Ainu creation myth

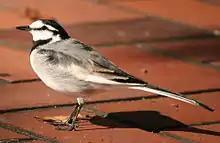
Water wagtail

The Ainu historically have their own language and a rich repertoire of oral literature. The stories are particularly delivered through the genre of Kamui Yukar, which are long narratives of heroic exploits involving spiritual beings such as animals, plants, and natural phenomena. As result of assimilation, most of the Ainu people are Japanese speakers and do not speak the Ainu language. The literature now exists in forms of written texts which have been fixed but still remain to be many versions of the same tales. The Ainu creation myths are the traditional creation accounts of the Ainu peoples of Japan. These myths reflect the Ainu worldview that attributes subjectivity and agency to nonhuman entities, considering them as conscious beings with the ability to communicate and interact with humans. Although Ainu mythology has characteristics in common with the Japanese, whom they have interacted with for since the early 19th century, their creation myth remains their own.